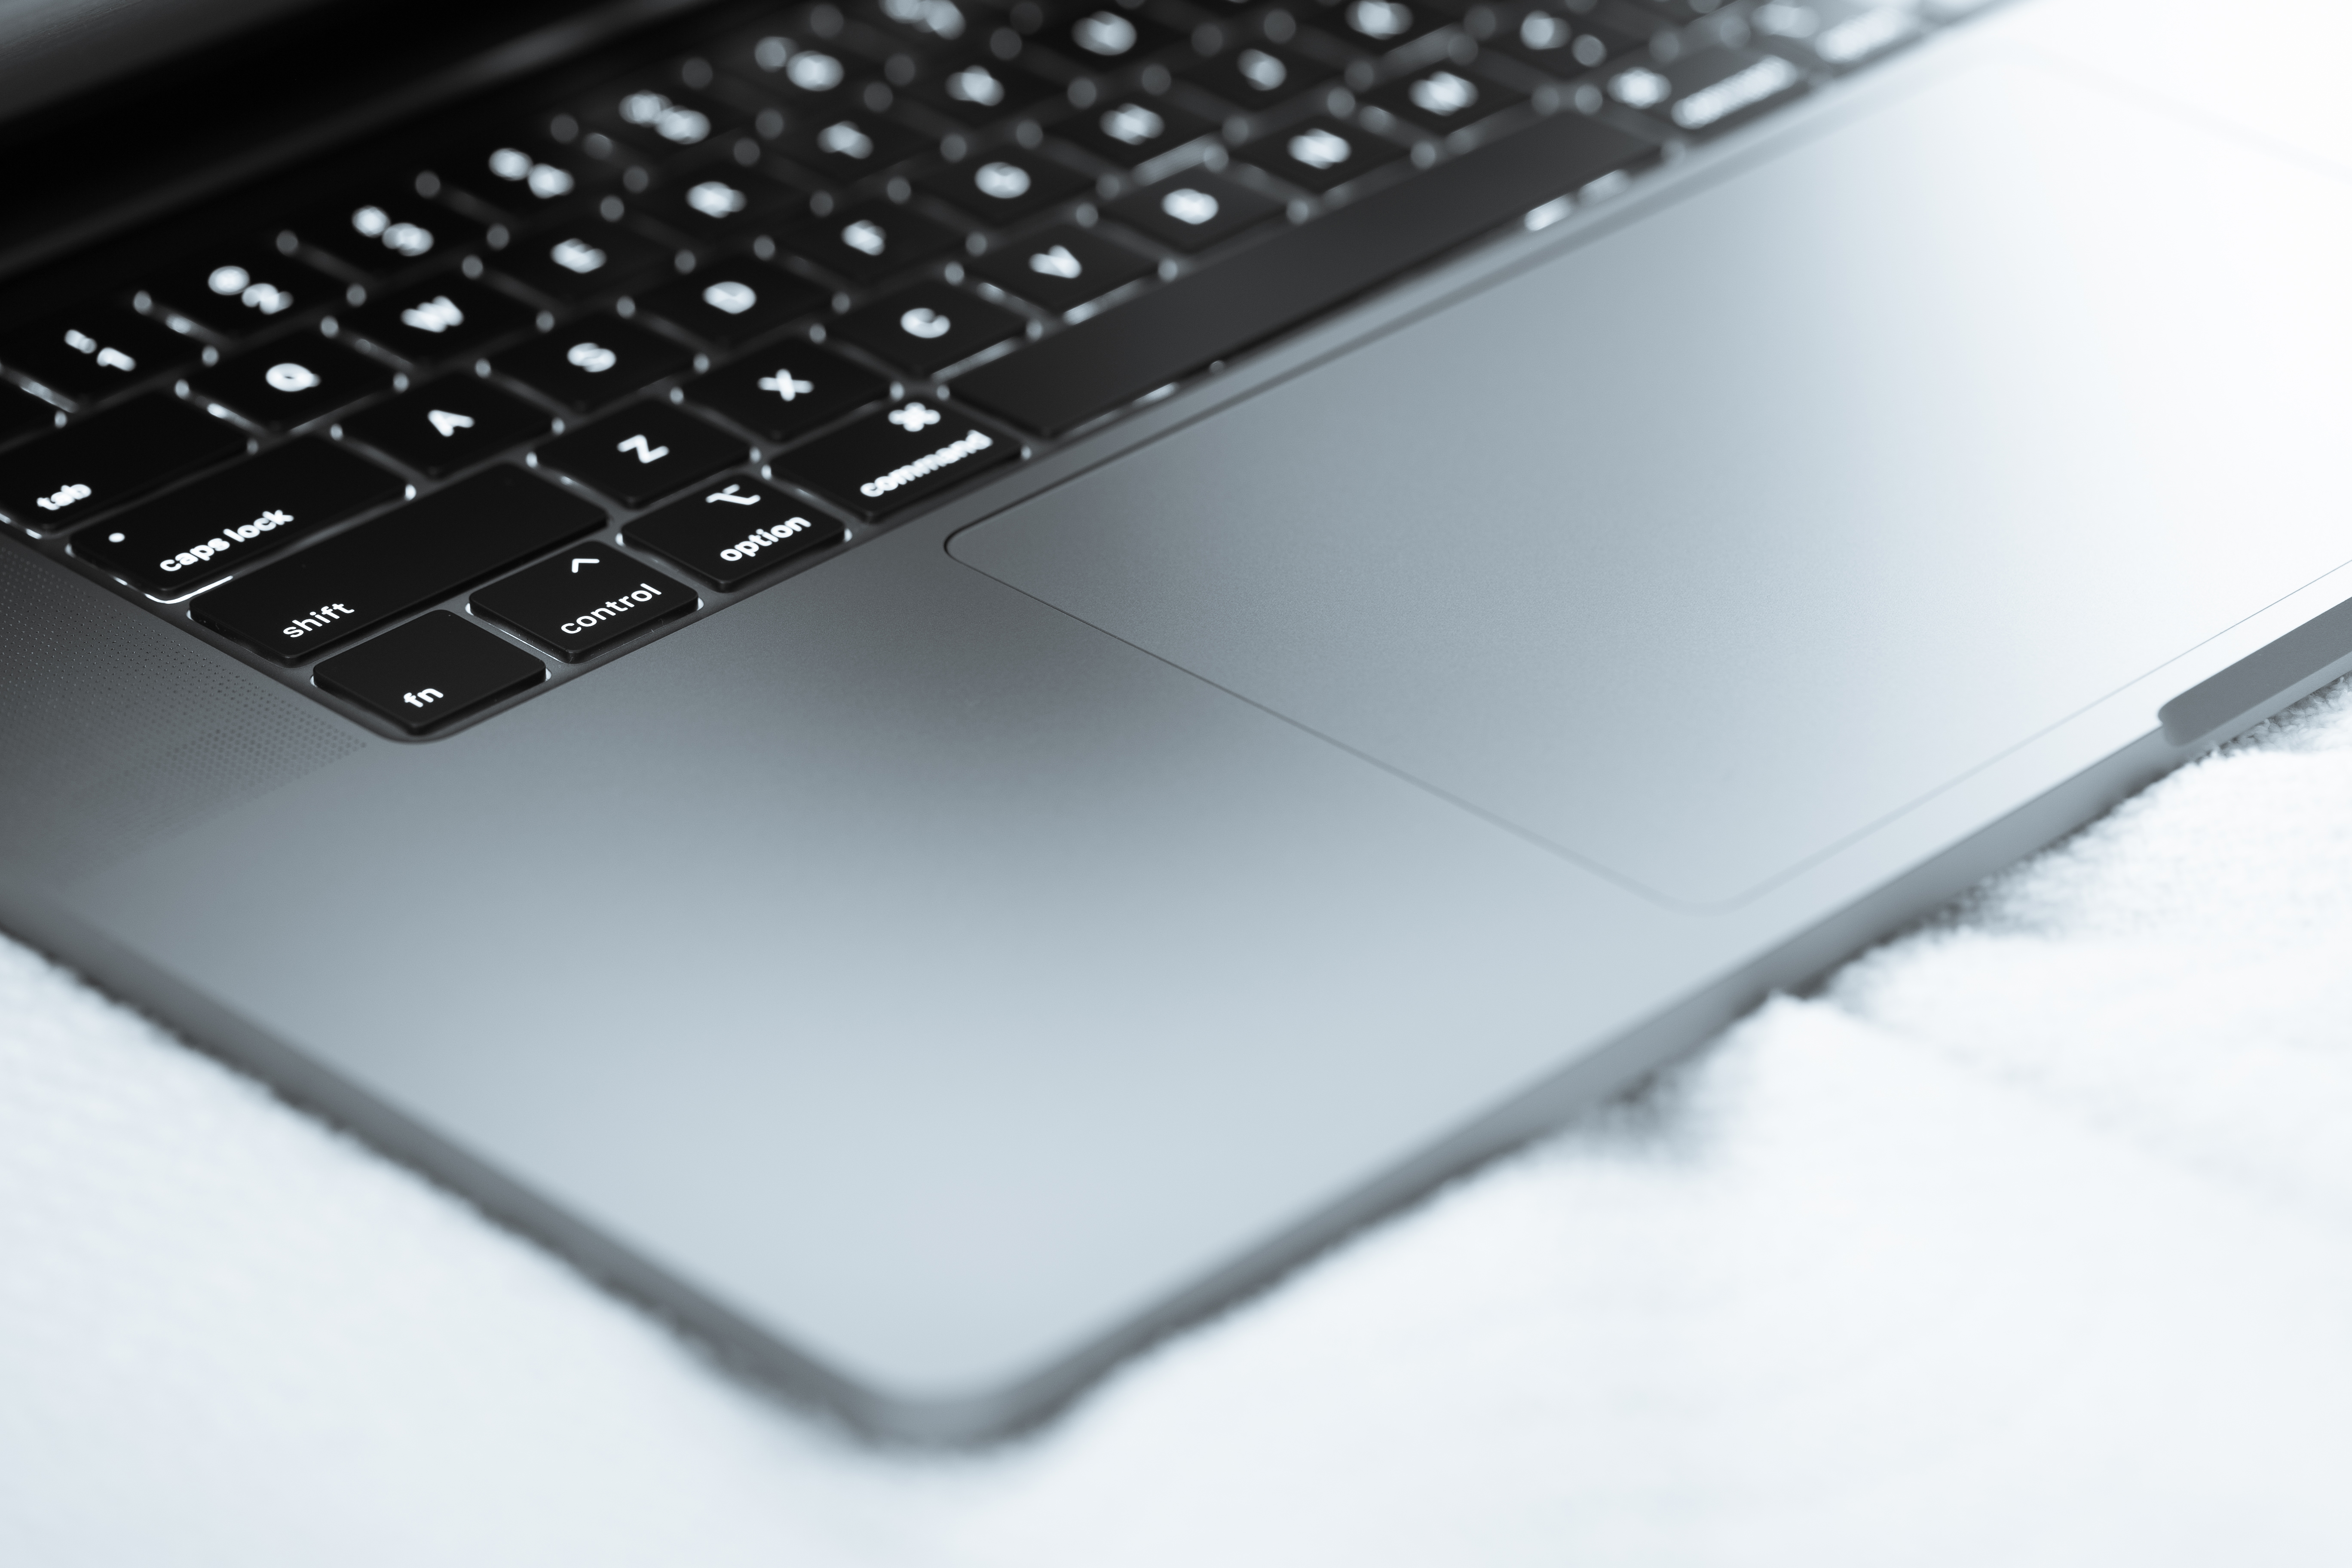
laptop, computer keyboard, netbook, electronic device, technology, laptop part, space bar, touchpad, computer, computer component, input device, personal computer hardware, laptop replacement keyboard, peripheral, personal computer, gadget, computer hardware, electronic instrument, computer accessory